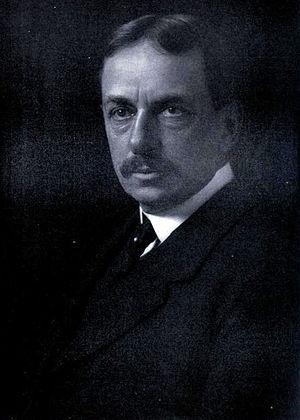
Le tyrannosaure est un des dinosaures les plus connus et les plus représentés dans la culture populaire.